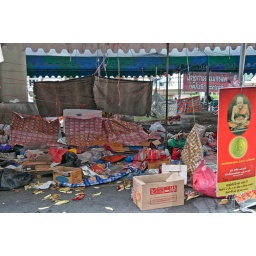
Destruction and chaos is visible everywhere in our neighborhood after the violent end of the red shirt protests